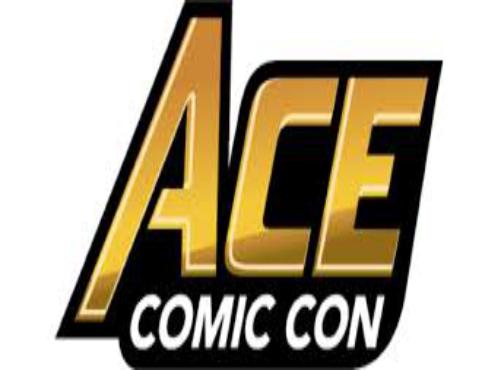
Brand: ACE Team
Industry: Others